Russian legislative elections

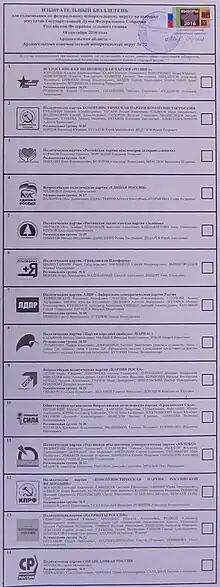
Ballot paper in the State Duma of Russia, 2016

The layout and number of single-mandate districts are established in federal law by the State Duma in agreement with the Central Election Commission. The district's boundaries may not coincide with the boundaries of the constituent entities of the Russian Federation, but at the same time, each subject must have at least one district. To register a candidate in a single-mandate constituency, it is necessary to overcome the 3% threshold of signatures from the number of voters in the respective constituency. The candidate with the most votes wins.